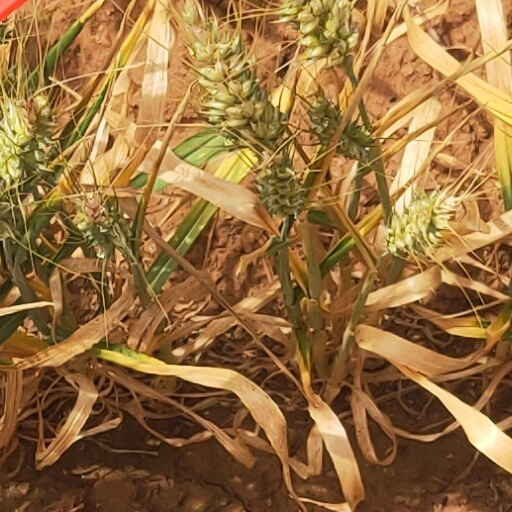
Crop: wheat